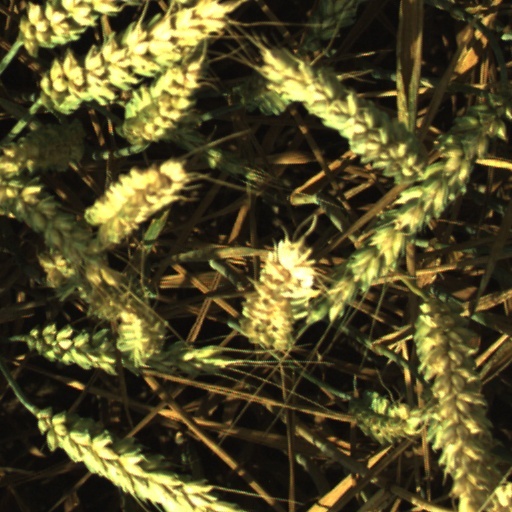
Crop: wheat